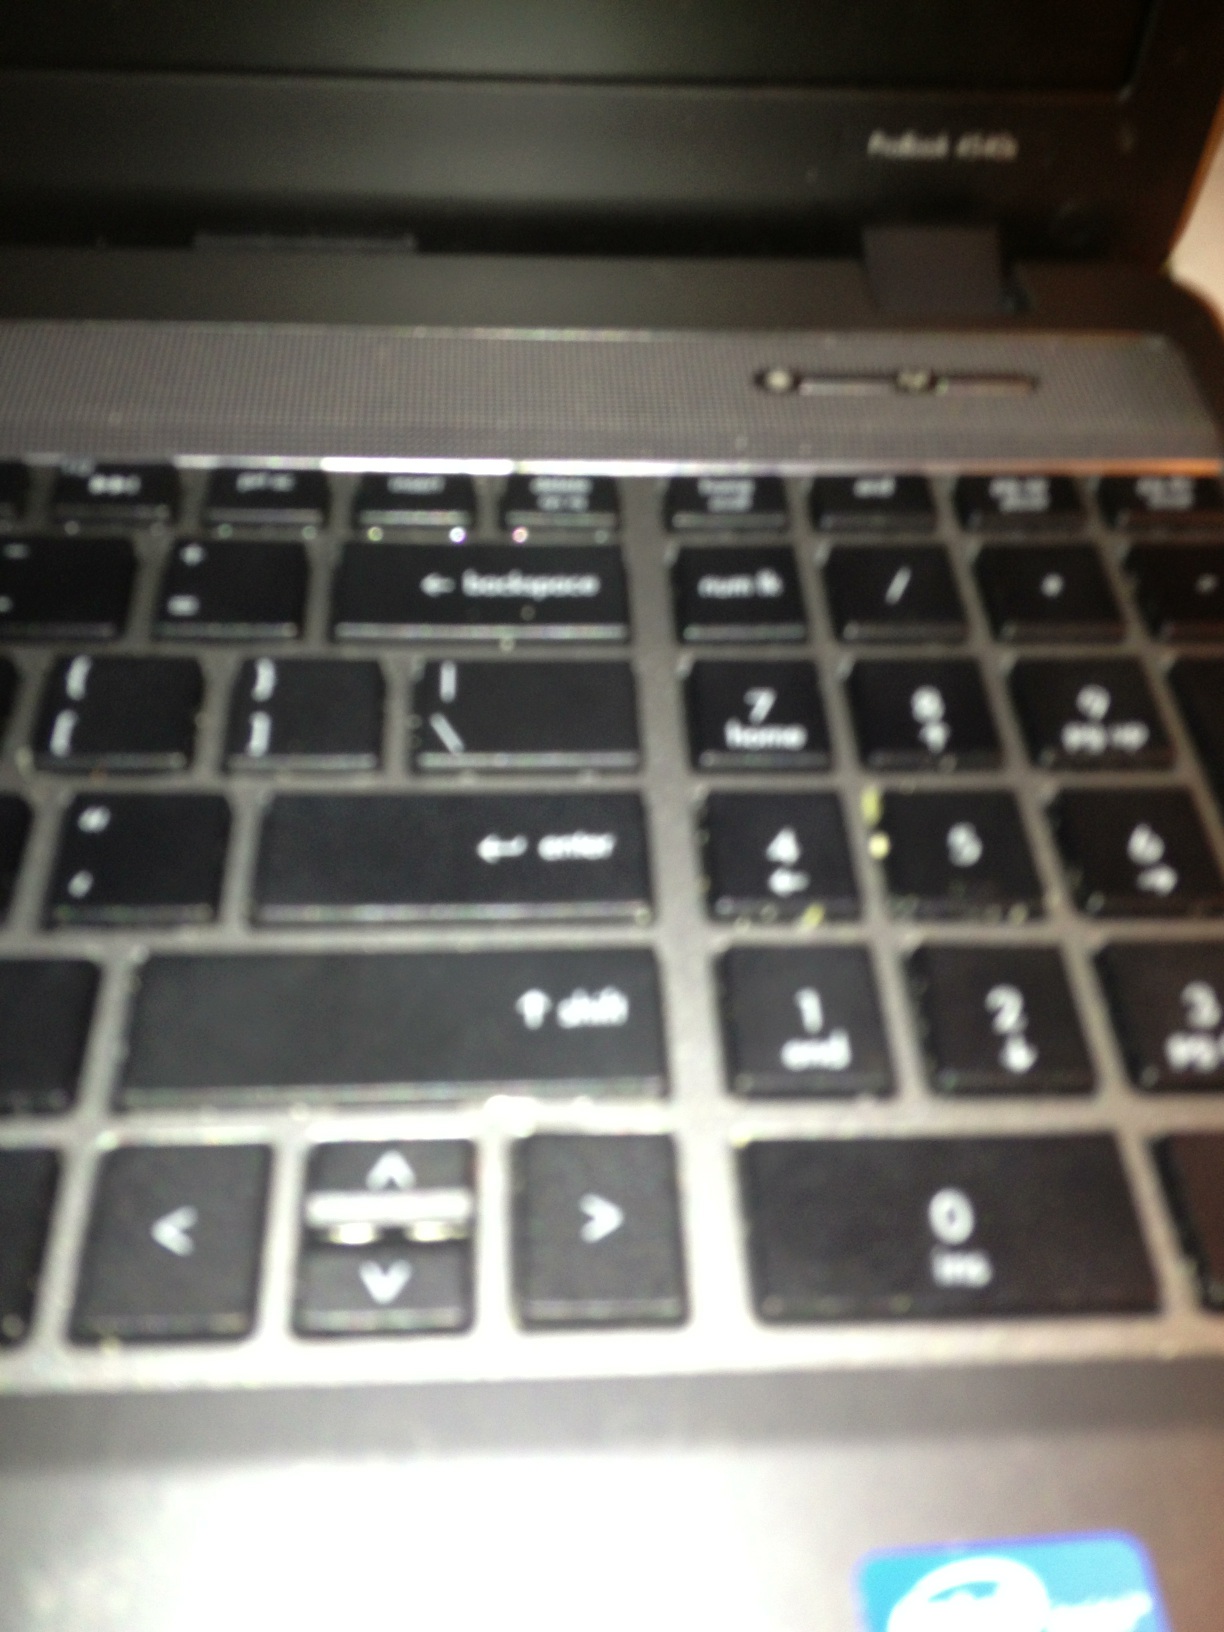Question: Yes, this is a picture of an HP laptop, keyboard, HP frogro, I need to locate the card reader on this unit. I need to know if it's to, I understand it's to the right of the key.
Answer: unanswerable